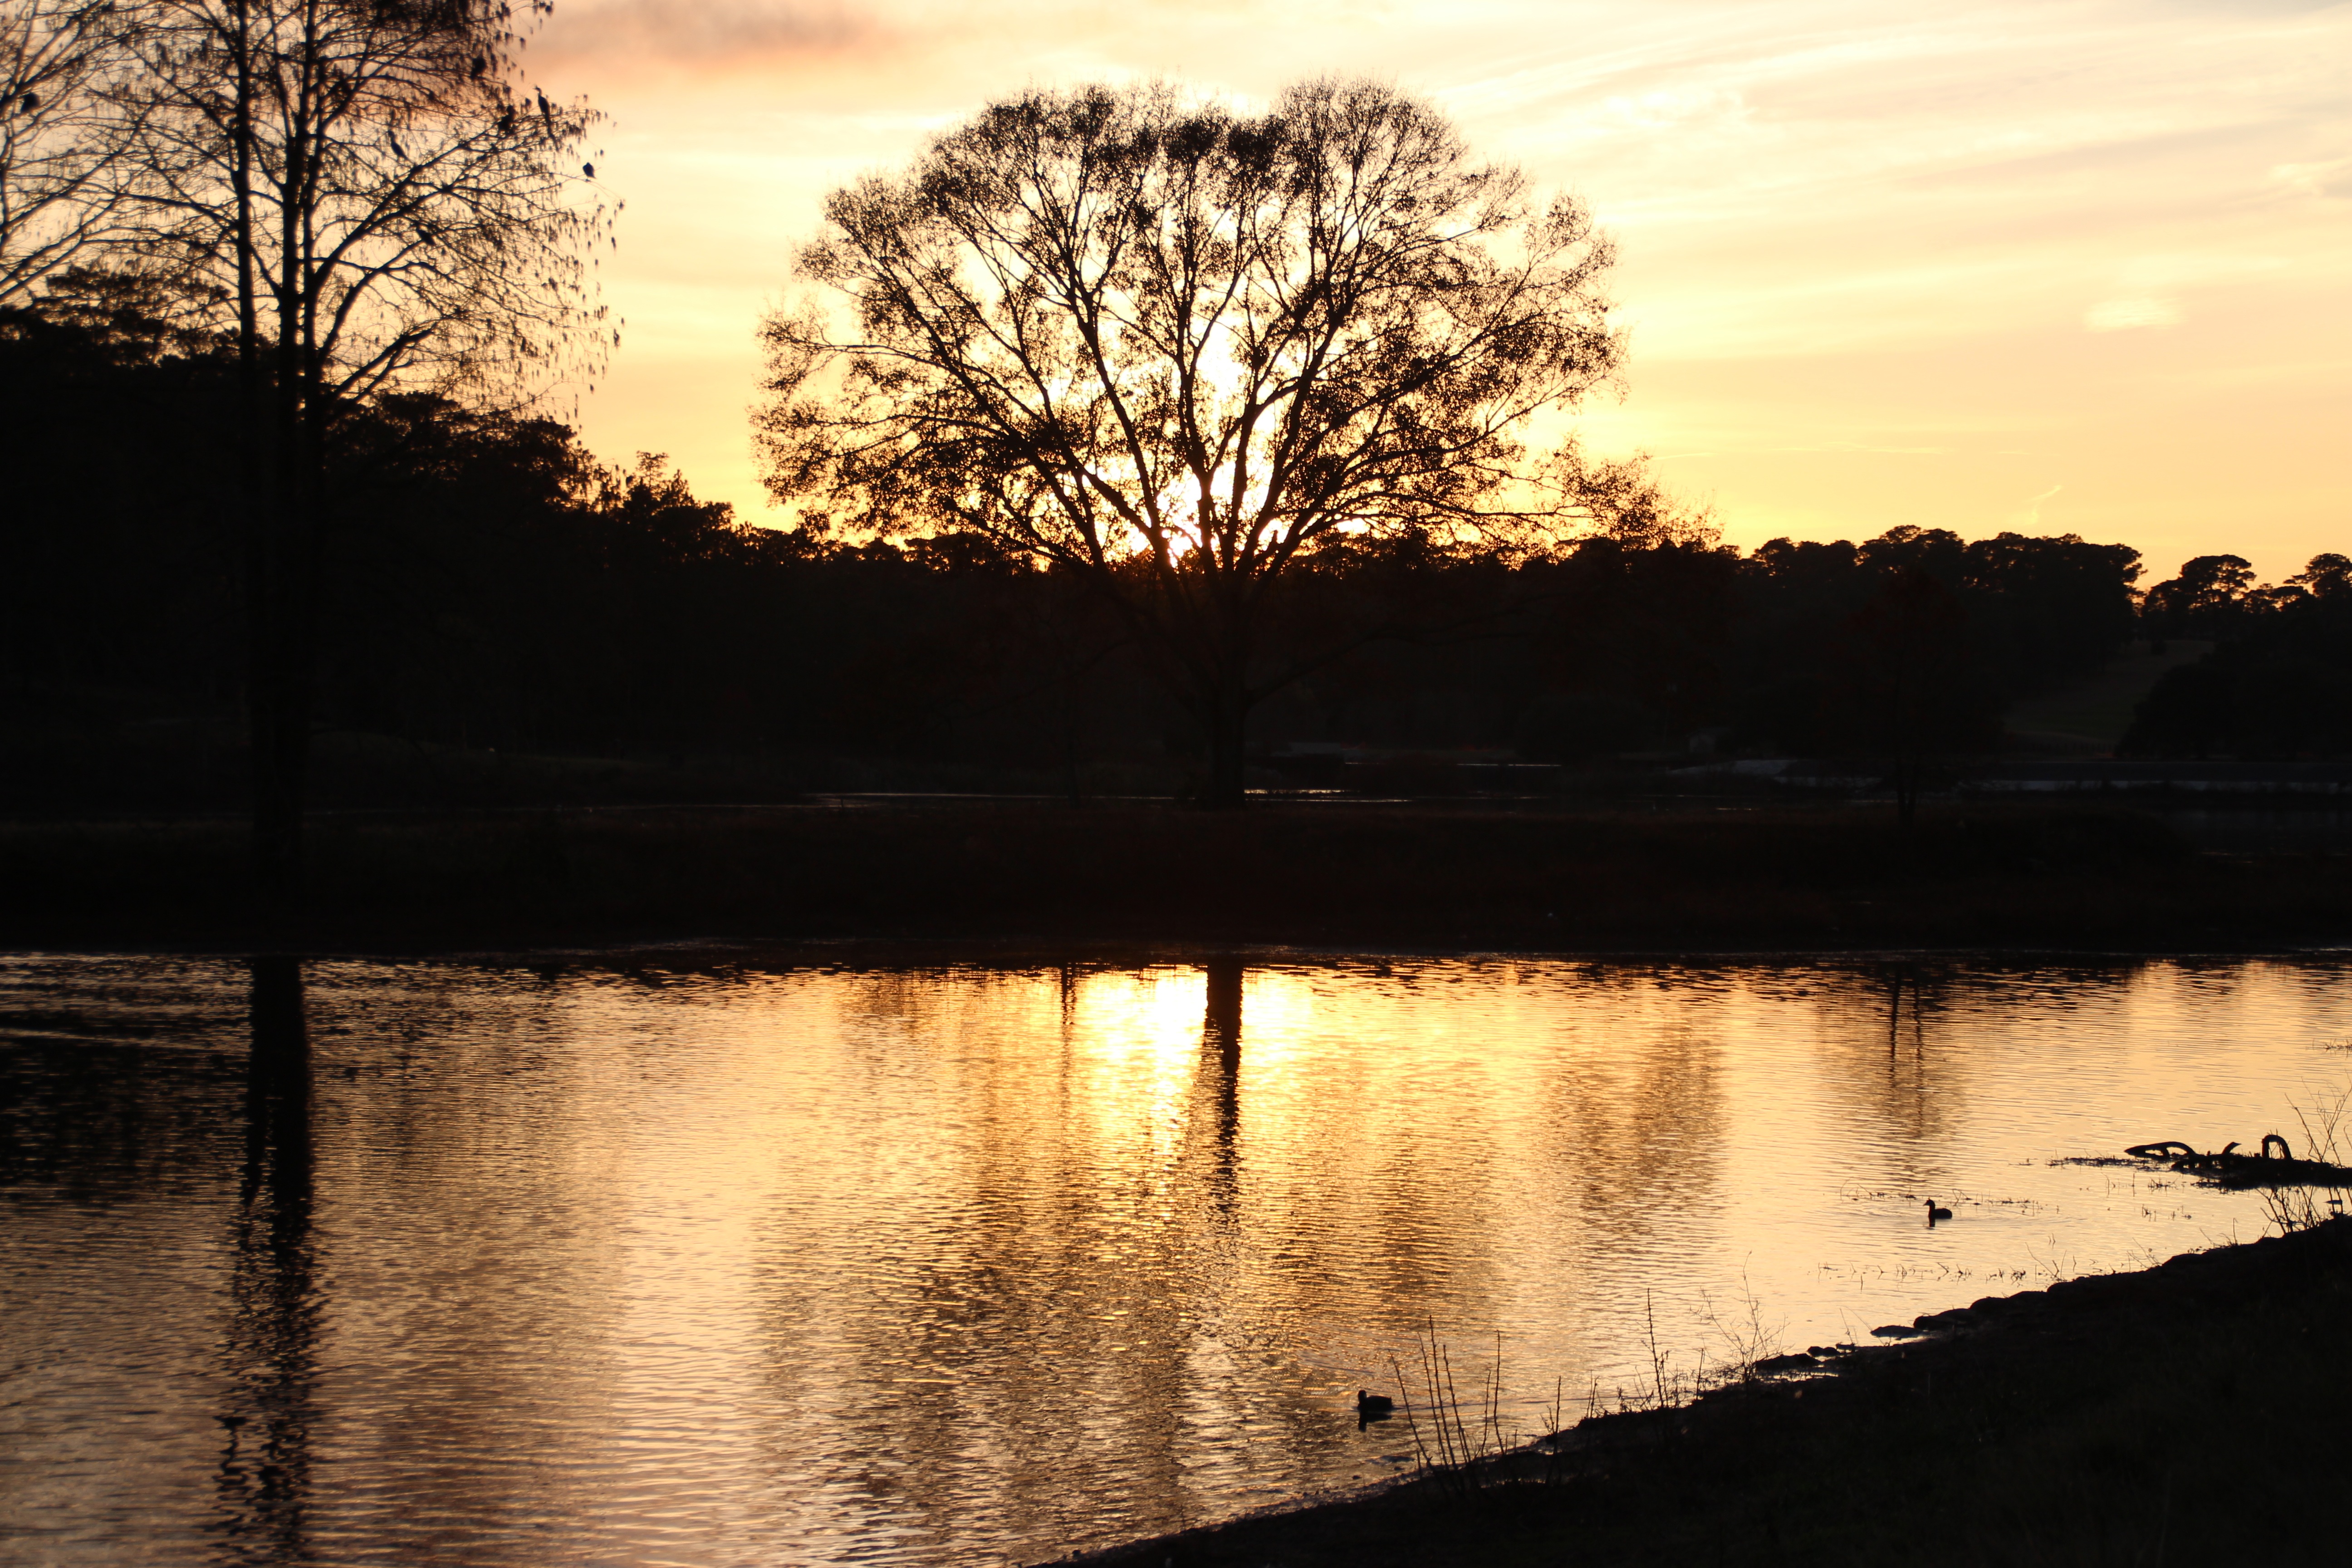
tree, nature, outdoor, sun, sunrise, sunset, sunlight, morning, lake, dawn, river, dusk, evening, reflection, natural, autumn, park, season, golden light, atmospheric phenomenon, woody plant, beautiful season